List of governors of Bukovina

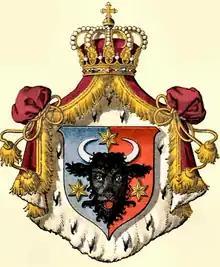
Coat of arms of the Duchy of Bukovina

This is the list of presidents of Bukovina, the district-governors (until 1849) and the administrators (until 1861).